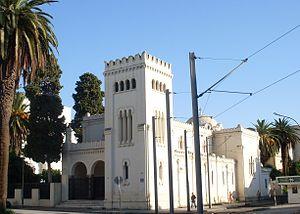
Culte catholique, Eglise Sainte Jeanne d'Arc, place de Palestine
L'église Sainte-Jeanne-d'Arc de Tunis est une église catholique de la ville de Tunis. Elle est dédiée à Jeanne d'Arc et dépend de l'archidiocèse de Tunis.
Cette page présente la liste des 132 églises catholiques de Tunisie encore existantes au moment de l’indépendance du pays en 1956.